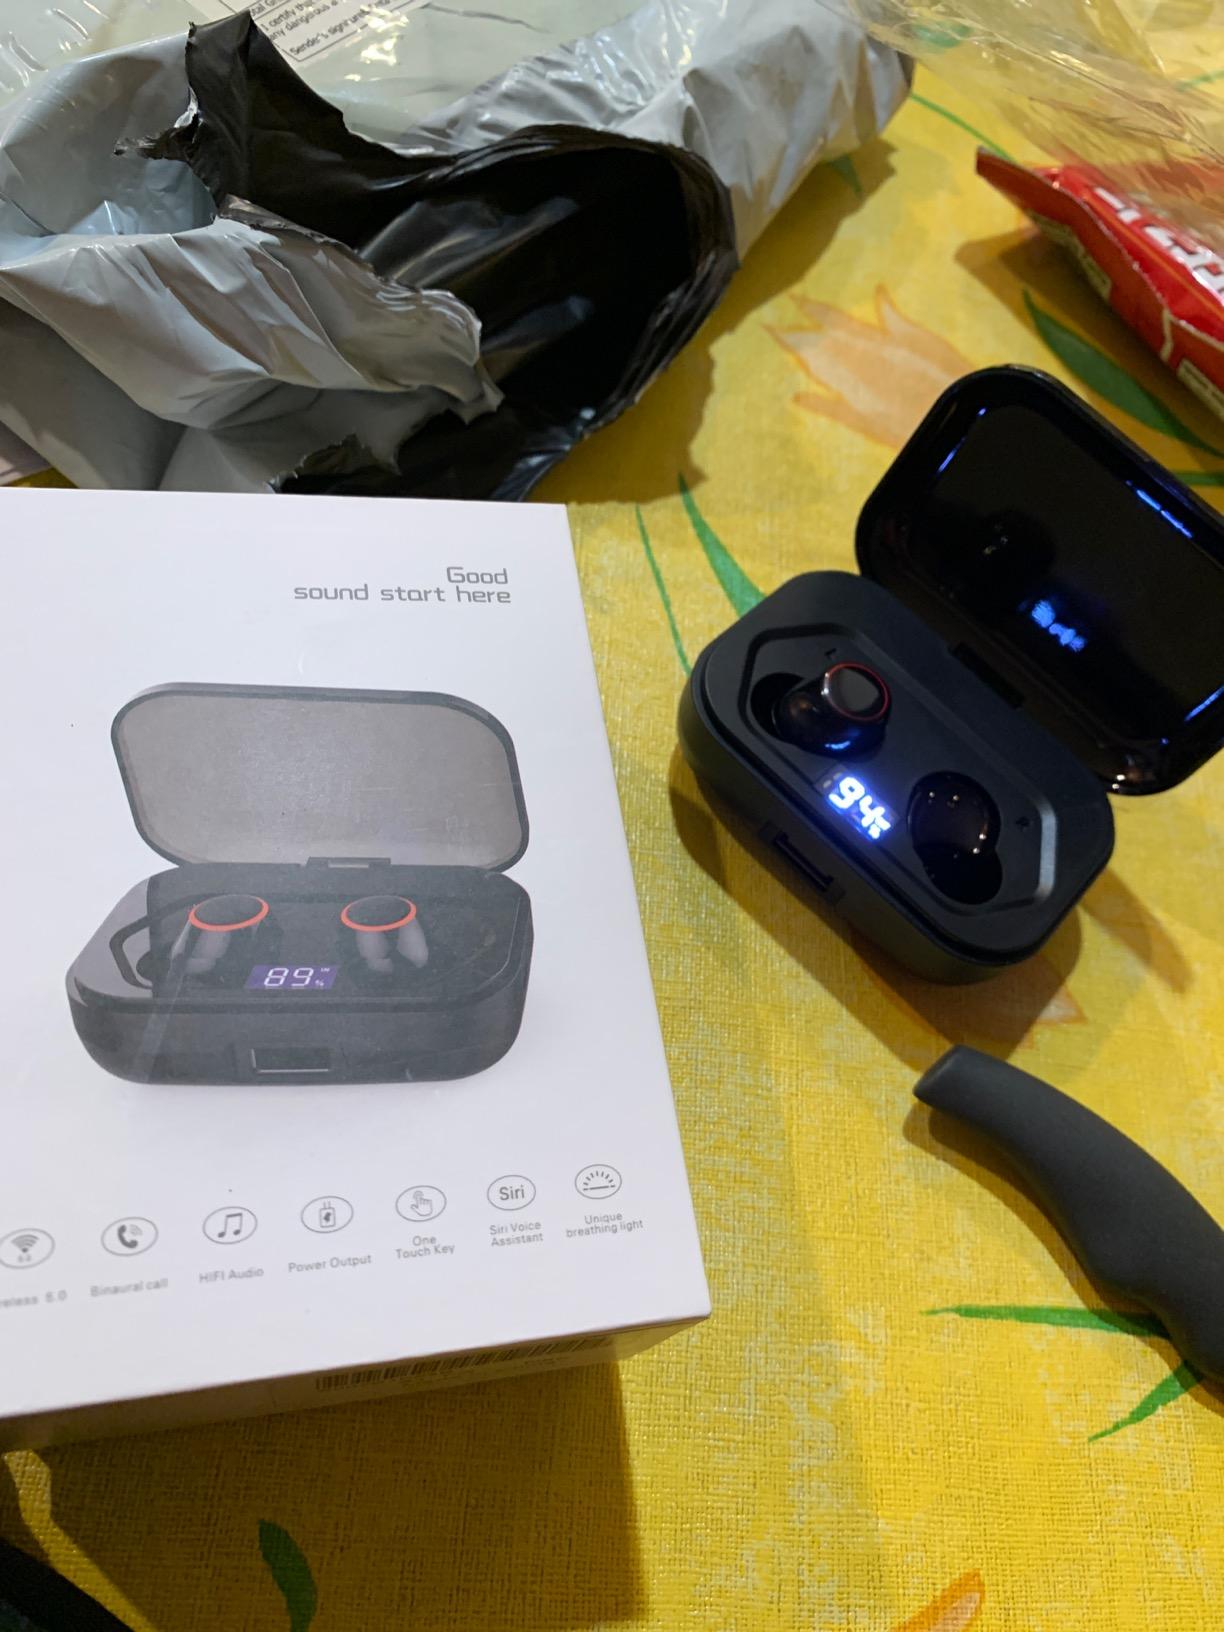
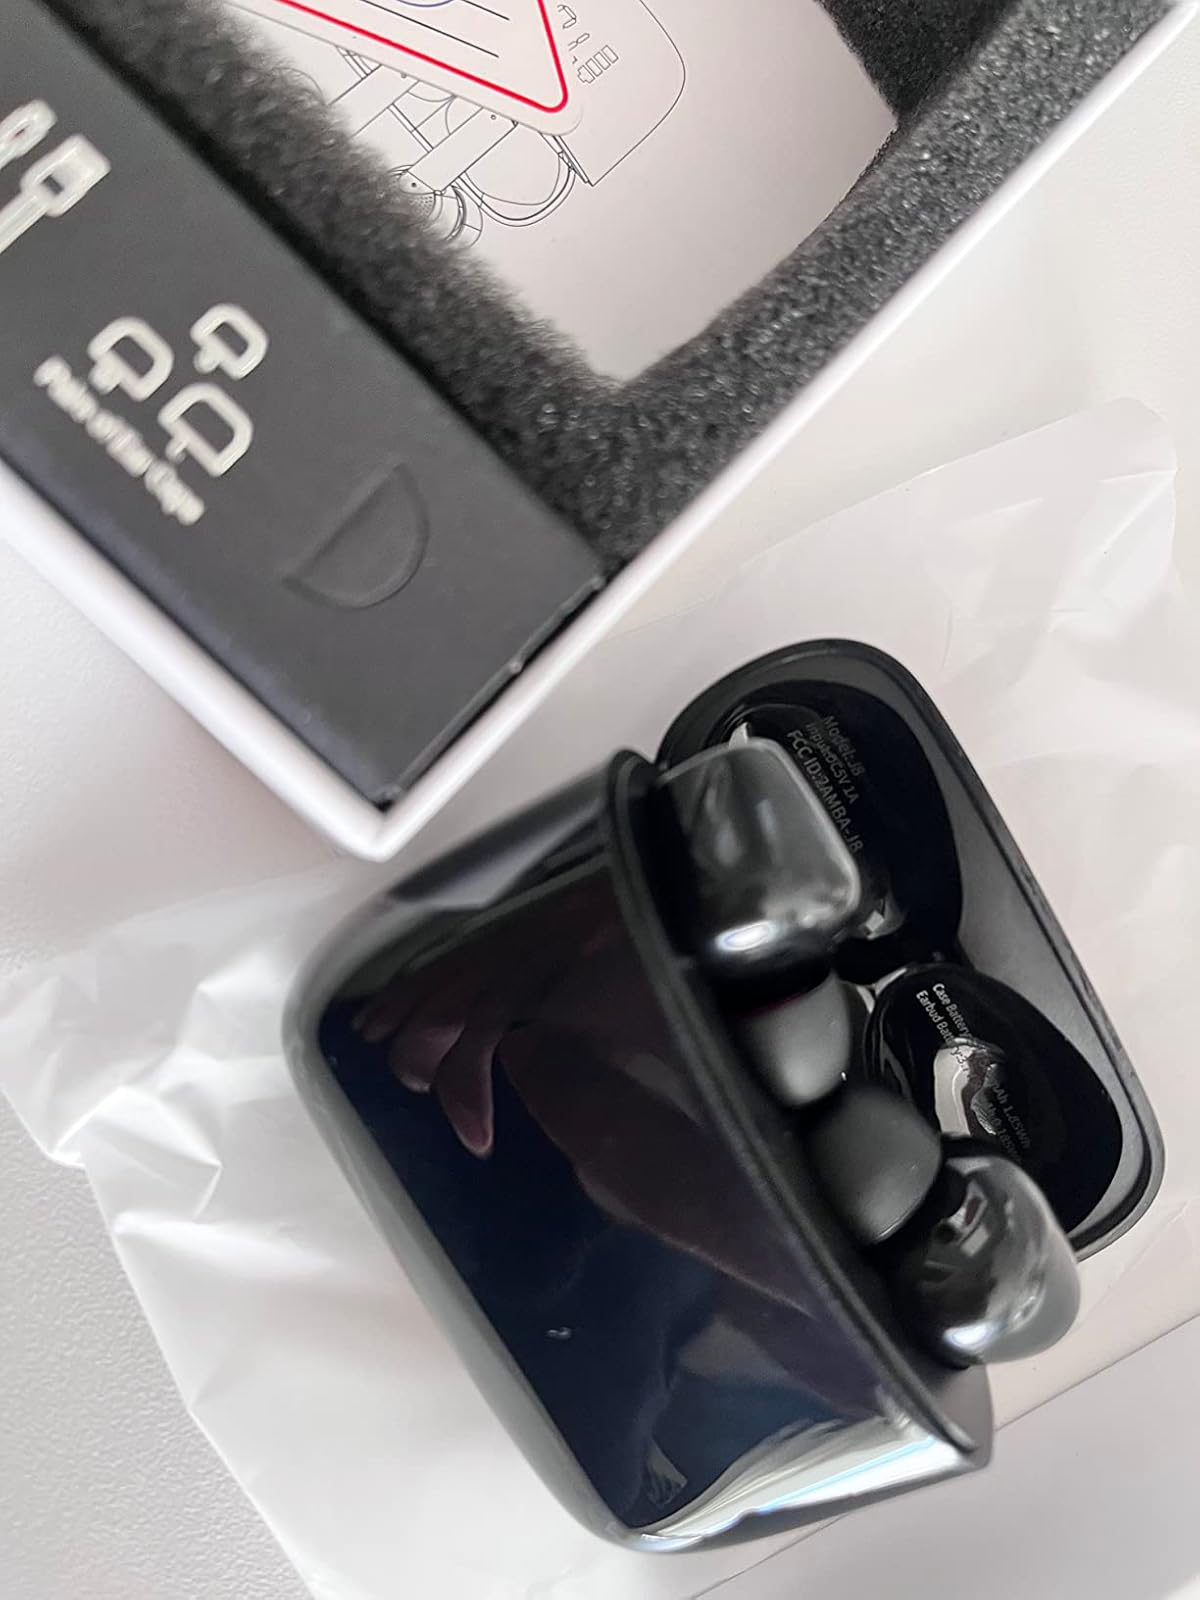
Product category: earbuds
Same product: no